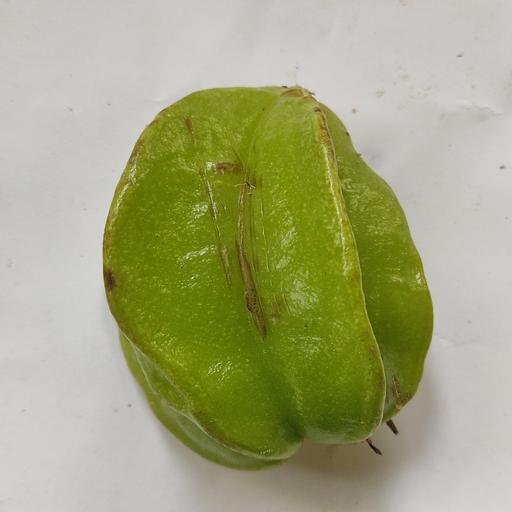
Crop type: Carambola